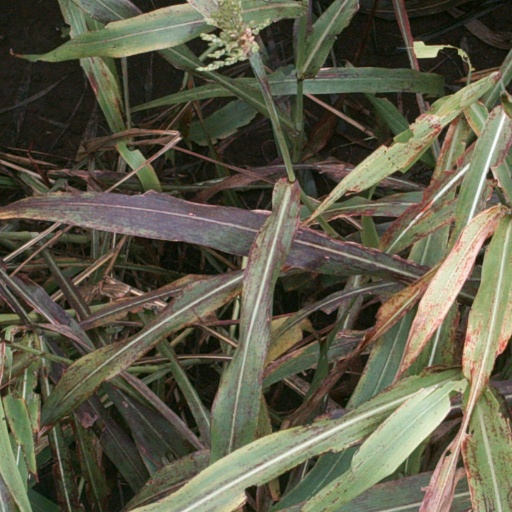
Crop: sorghum